Ahl al-Kisa

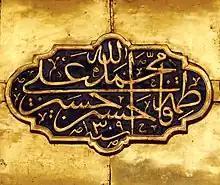
Names of the Ahl al-Kisa, inscribed in the shrine of Abbas ibn Ali, located in Karbala, modern-day Iraq

Ahl al-Kisa, also known as the Al al-Aba, are Muhammad the Islamic prophet, his daughter Fatima, his cousin and son-in-law Ali, and his two grandsons Hasan and Husayn.